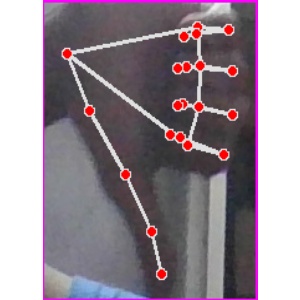
अक्षर: फ